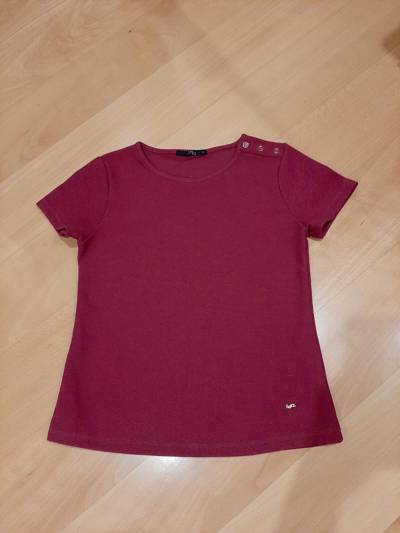
Waste category: clothes